Warwick Armstrong

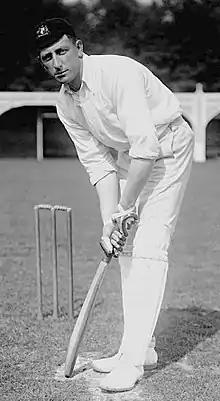
Armstrong's stance at the wicket

Armstrong, finding himself promoted to number five in the batting order, started the tour well with 112 against Nottinghamshire and 248 against Gentlemen of England at Lord's. In the first Test at Trent Bridge, Australia's lack of effective bowling options had Armstrong forced to bowl wide outside the leg stump in an early form of leg theory bowling to prevent the England batsmen from scoring quickly. Bumbling and taciturn, Armstrong maintained an accurate line and length, and put a strangle on both England's run-scoring and the crowd's entertainment. It was a recurrent pattern for the rest of the series, and lead to what was seen by spectators and the press as dull cricket. Batsmen like the imperial Archie MacLaren would kick the ball away contemptuously, but lissome Johnny Tyldesley proved that runs could still made if a batsman employed more enterprise. Hopping away to leg to make room for himself, Tyldesley cut and drove the leg-spinner to great effect in a strategy later used by Don Bradman against the bodyline menace.